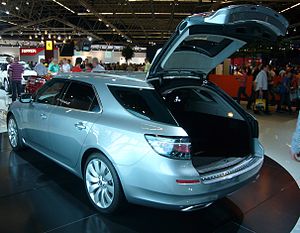
Saab 9-5 / 9-5 (YS3G, 2010−2011) / Udvikling
"Saab 9-5 var en af den svenske bilfabrikant Saab Automobile mellem midten af 1997 og slutningen af 2011 fremstillet øvre mellemklassebil. Modellen afløste den i foråret 1985 introducerede Saab 9000 og fandtes i starten kun som sedan, som i starten af 1999 blev suppleret af stationcarversionen ""SportCombi"".